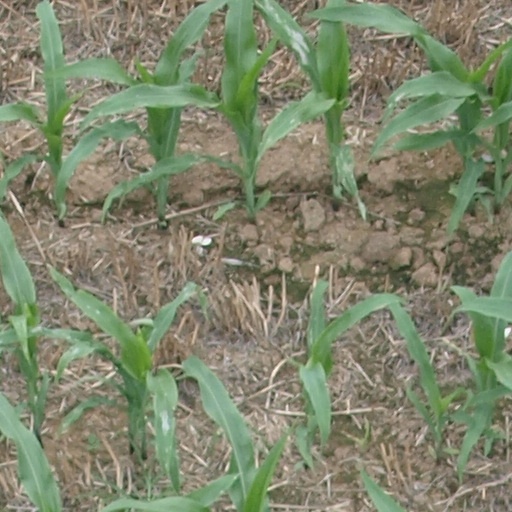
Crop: maize; corn